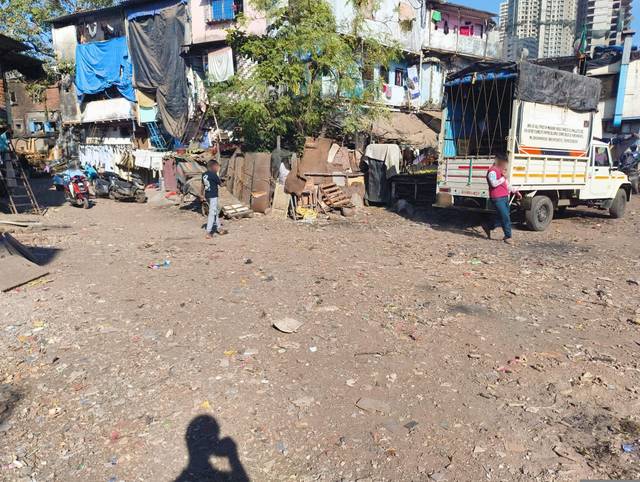
Region: India
Coordinates: 19.206, 72.83